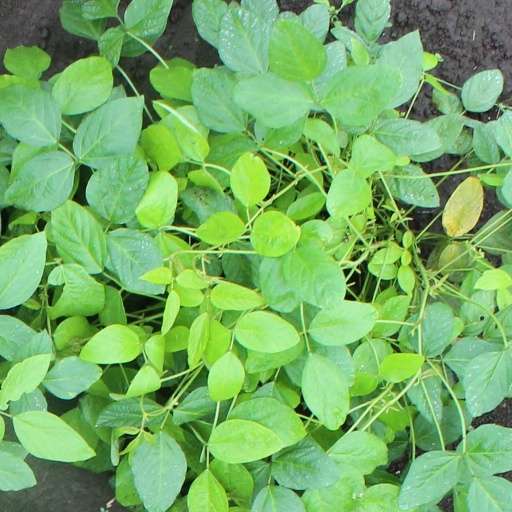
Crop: soybean